Cuyahoga Valley National Park

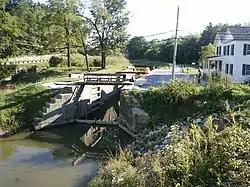
Restored Ohio and Erie Canal Lock at the Canal Exploration Center

The Towpath Trail follows the historic route of the Ohio and Erie Canal. Before the canal was built, Ohio was a sparsely settled wilderness where travel was difficult and getting crops to market was nearly impossible. The canal, built between 1825 and 1832, provided a new transportation route from Cleveland on Lake Erie, to Portsmouth on the Ohio River. The canal connected Ohio to the rest of the eastern United States. Numerous wayside exhibits provide information about canal features and sites of historic interest.